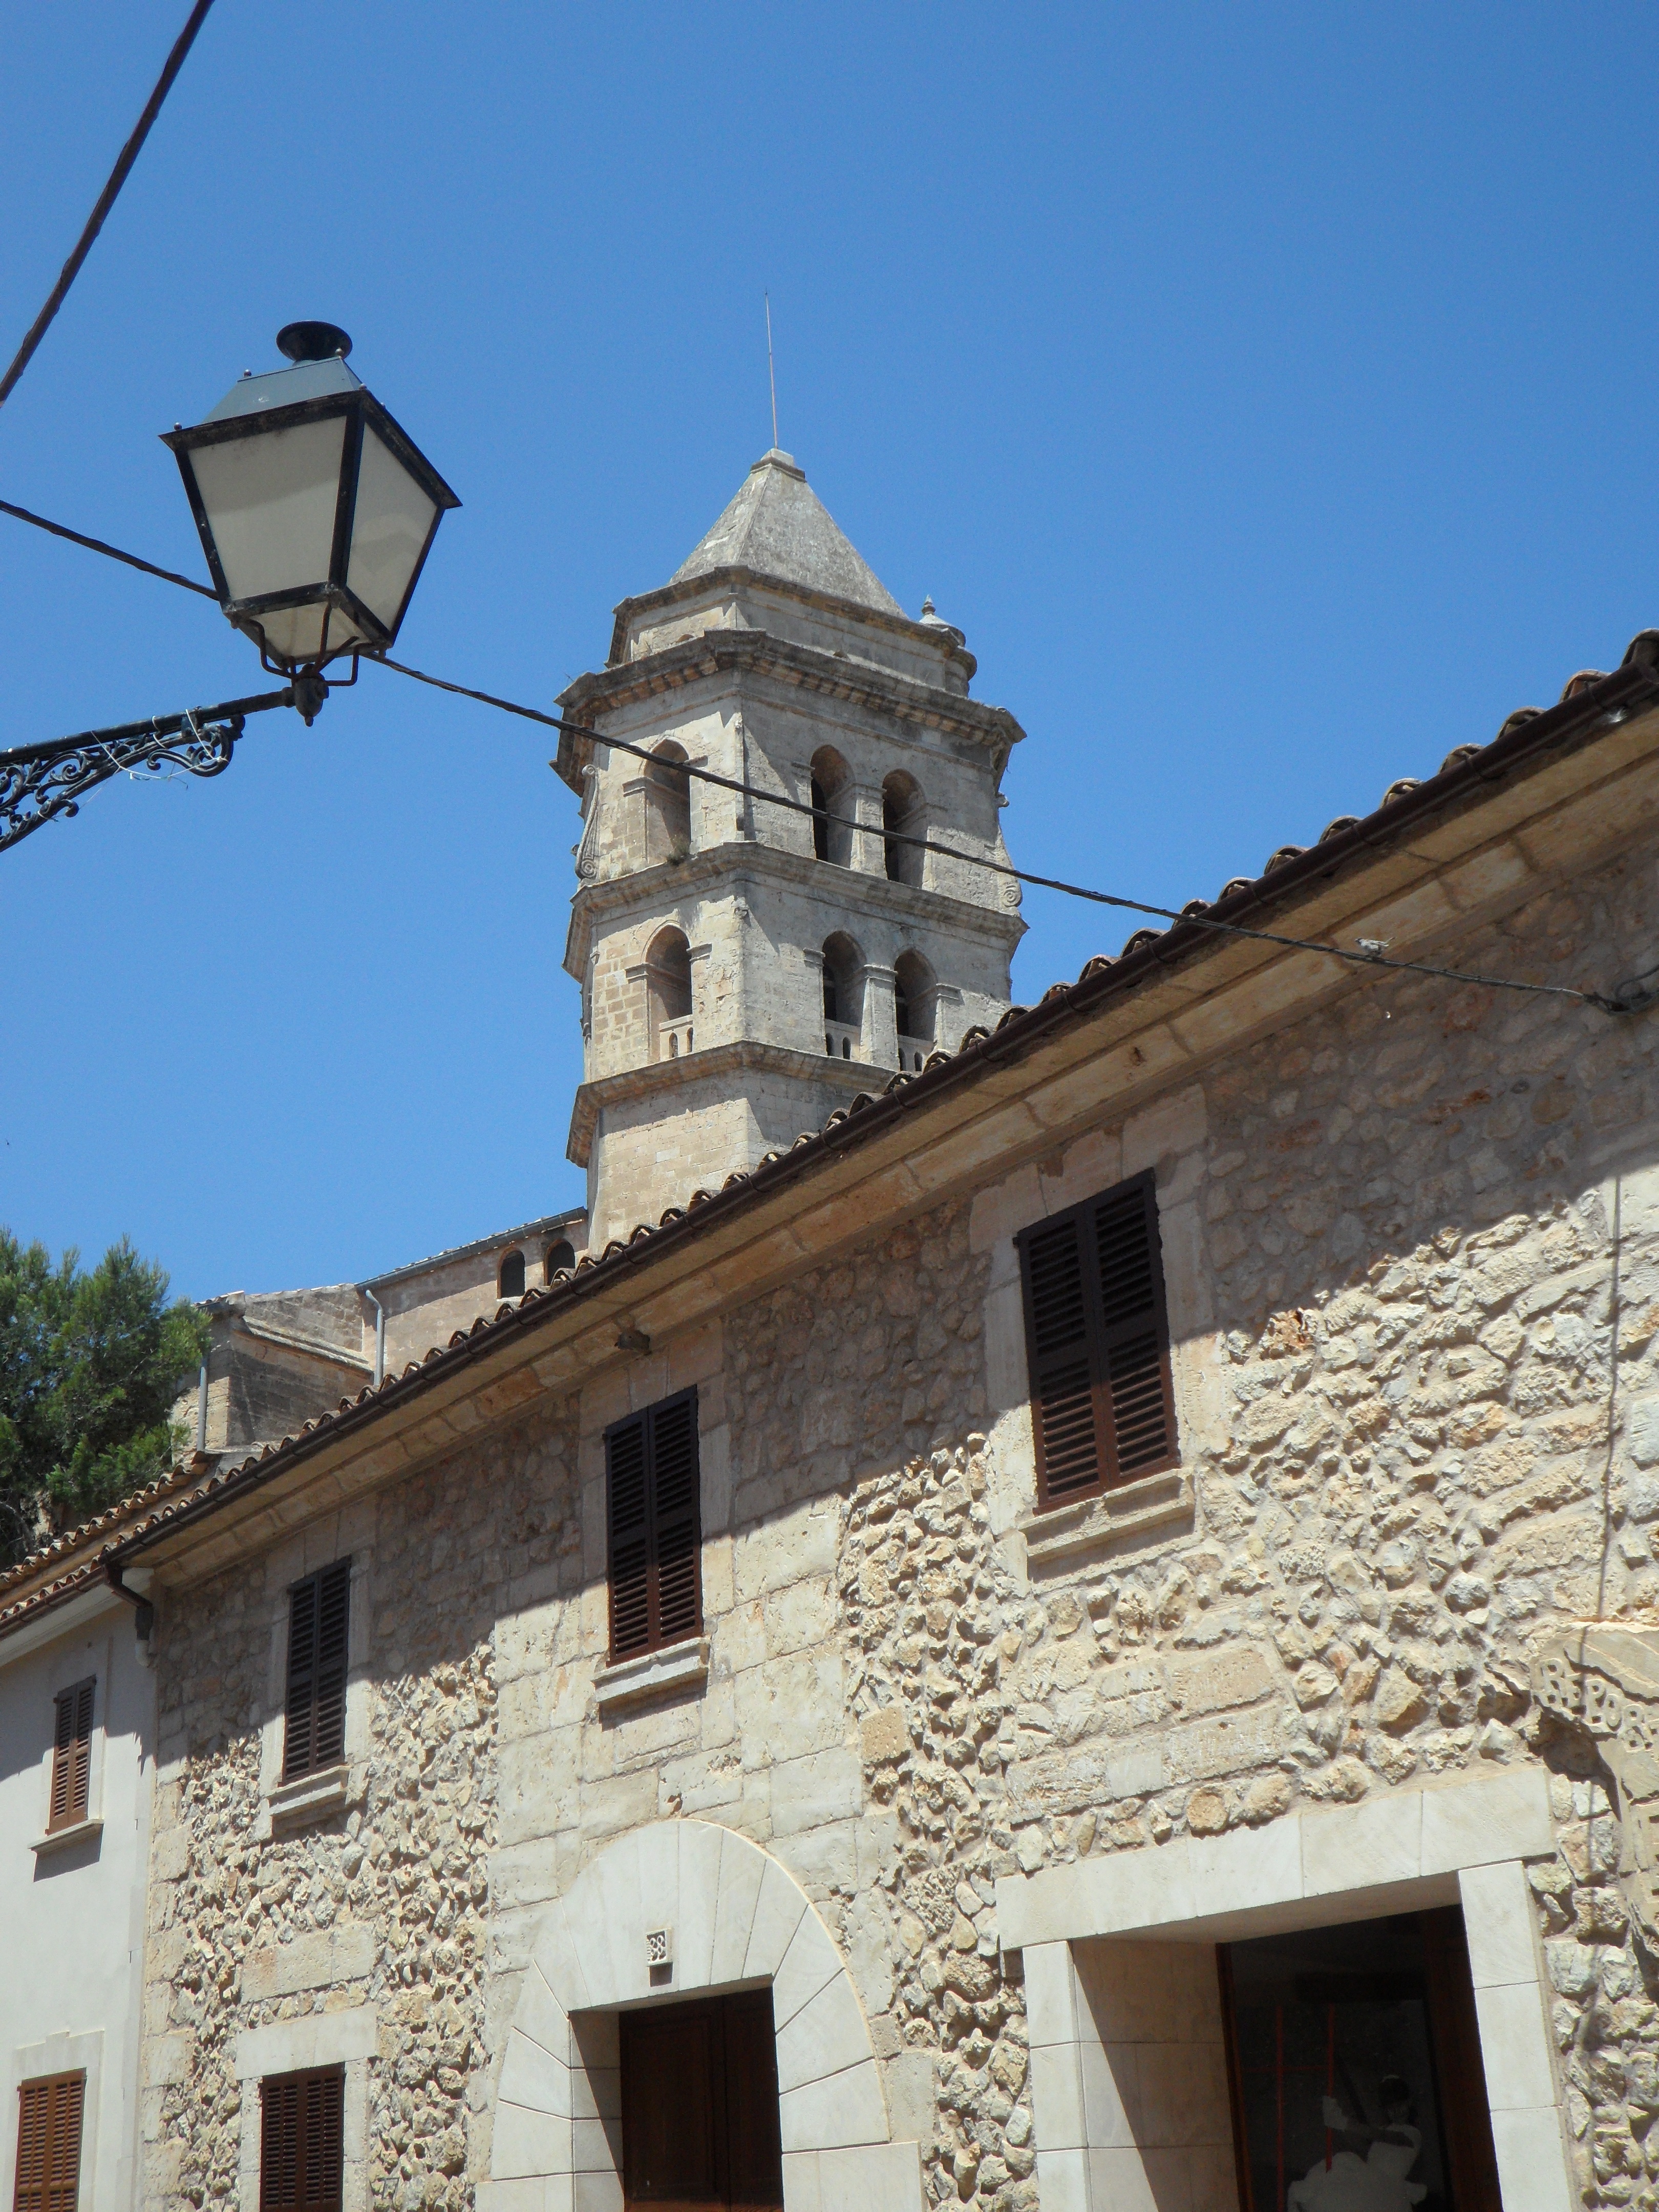
architecture, town, building, cityscape, lantern, tower, facade, church, chapel, place of worship, city view, bell tower, south, spain, monastery, mallorca, middle ages, masonry, petra, balearic islands, ancient history